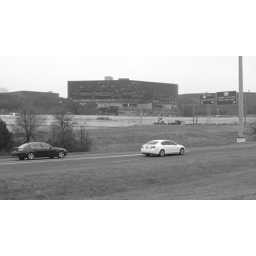
Local man flies plane into IRS building in Austin, Tx